Tabacón

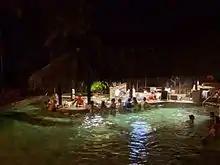
A bar by the hot springs located in the resort.

Tabacón is a hot spring resort and ecohotel located in Nuevo Arenal, Alajuela Province, Costa Rica, northwest of La Fortuna. It lies on the flanks of Arenal Volcano, which it uses to heat its springs. The geothermal springs have a range between 72 and 105°F (22-41°C).